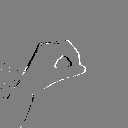
ASL letter: o